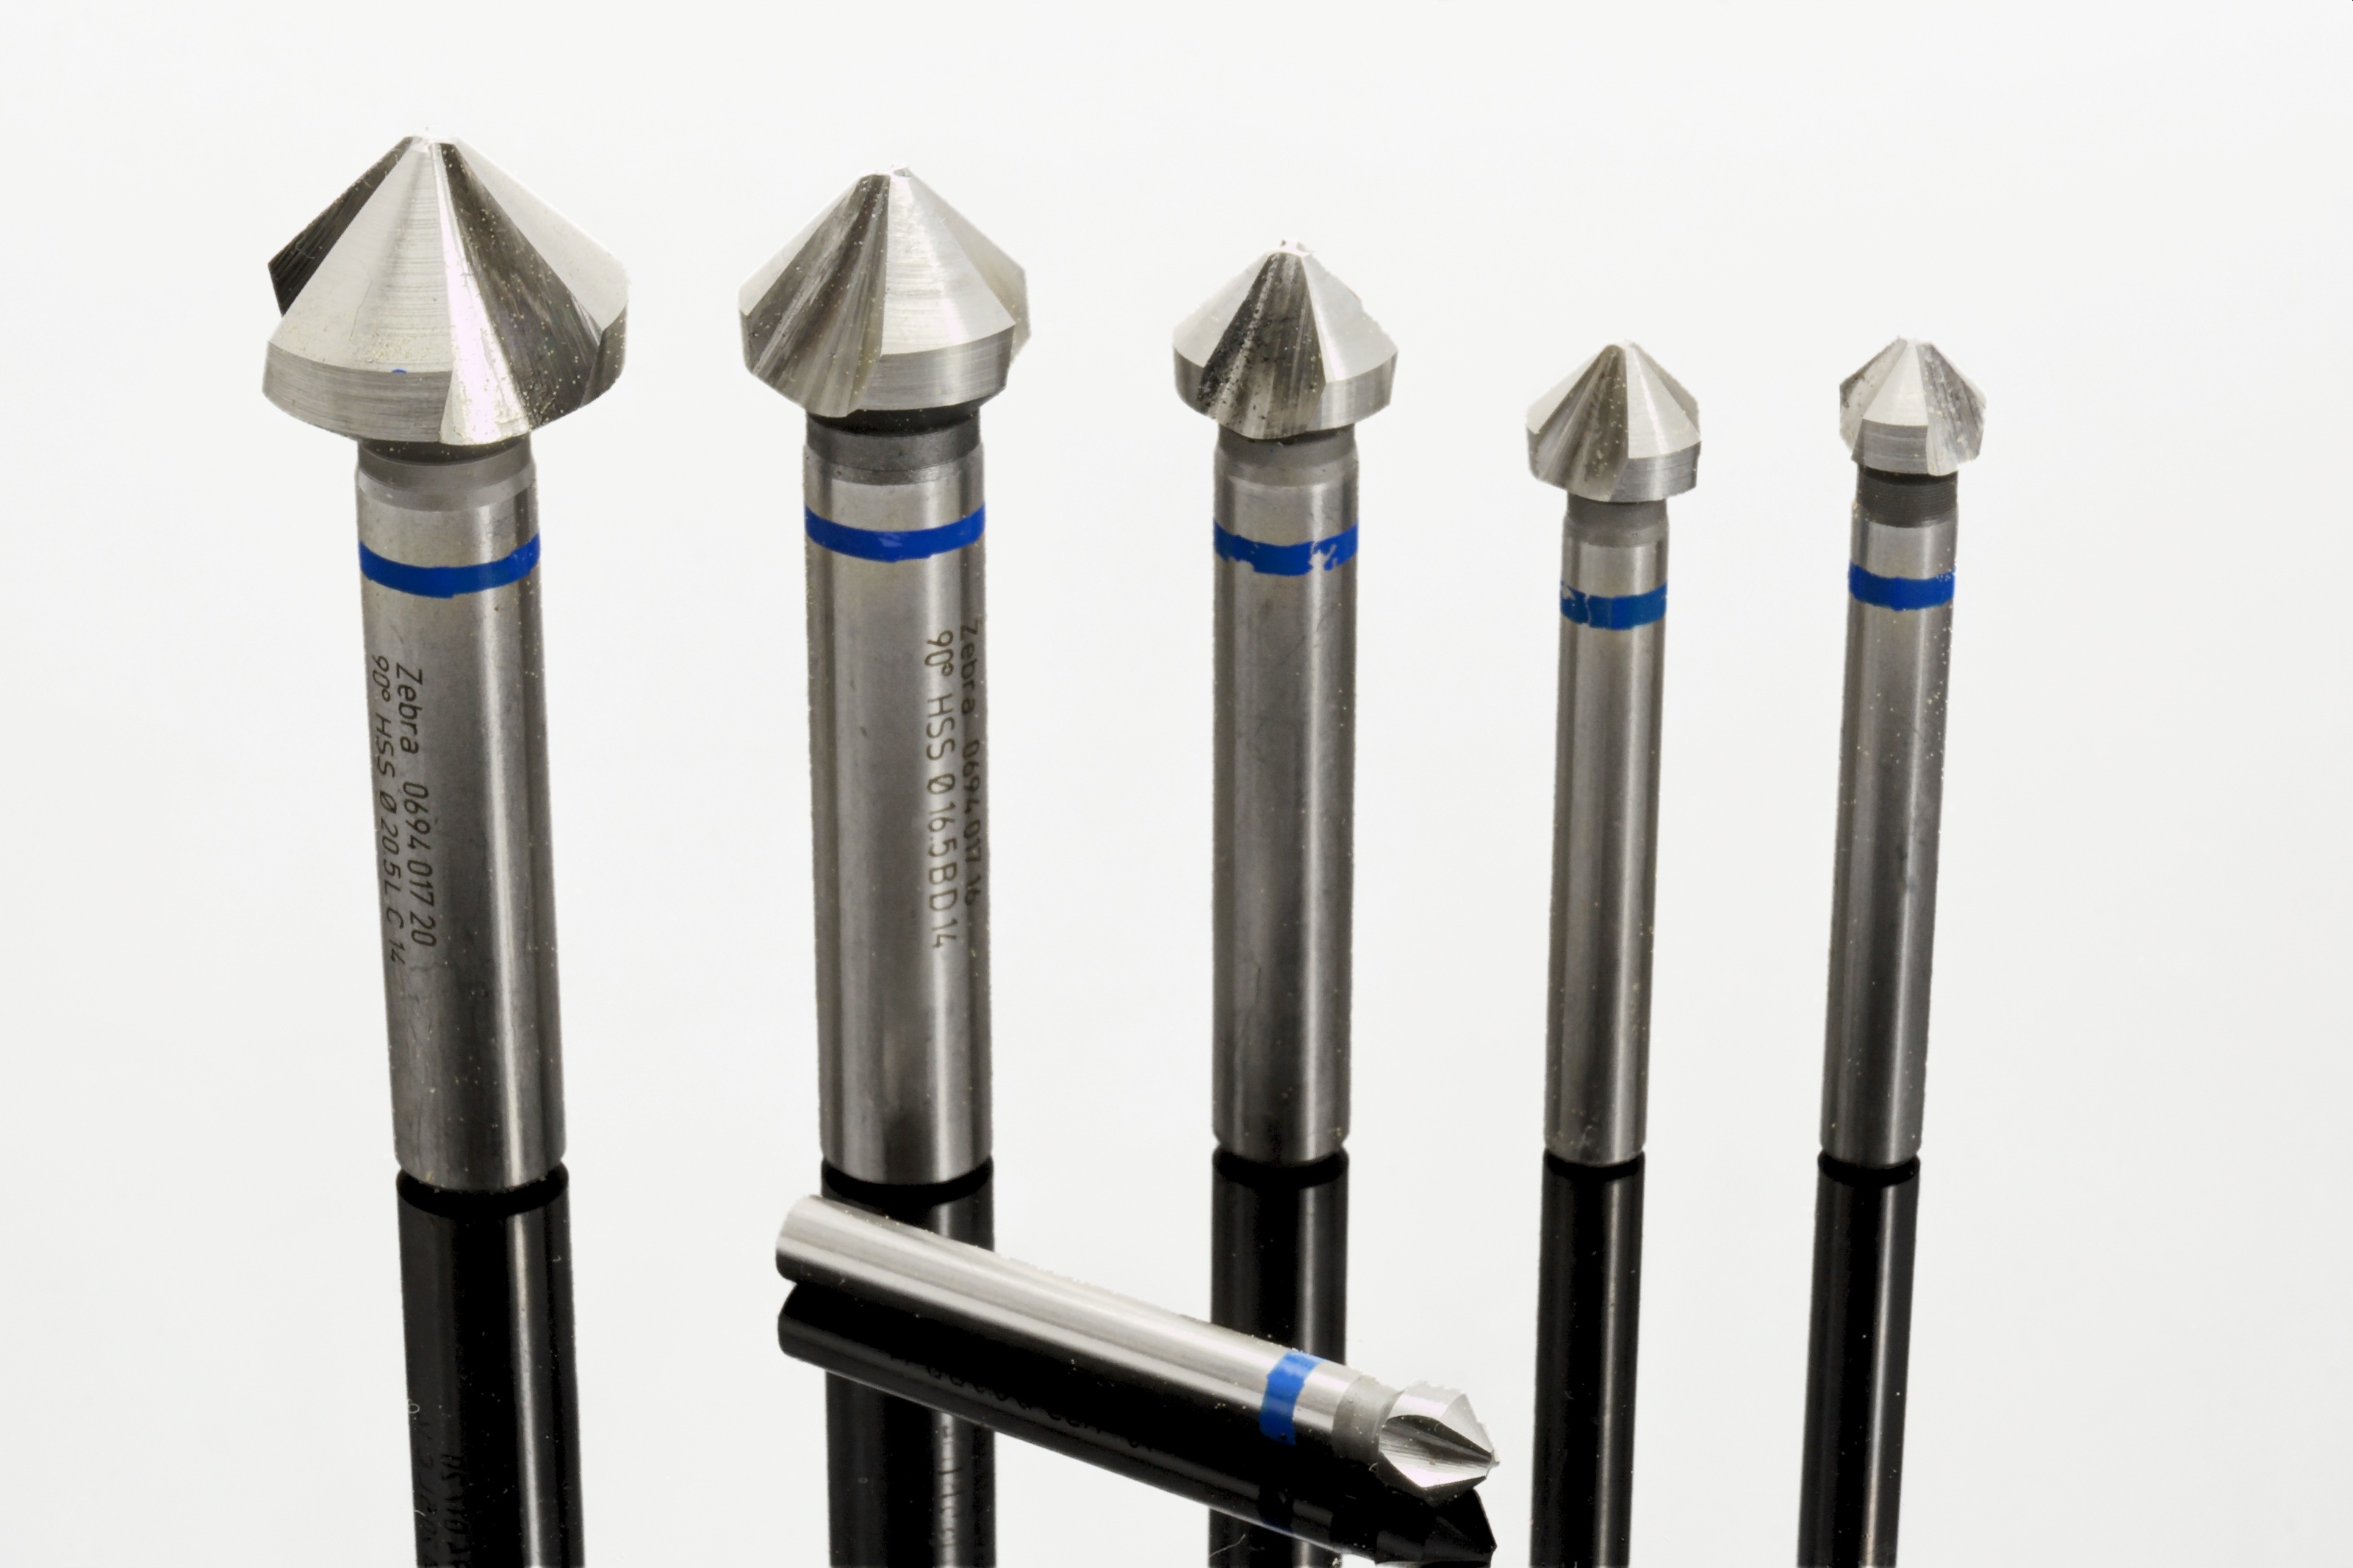
tool, workshop, metal, craft, product, iron, hss, mechanic, faceplate, countersink, milling cutters, deburring